The Night They Drove Old Dixie Down

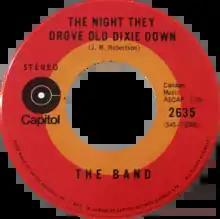
Side B of the Canadian single

"The Night They Drove Old Dixie Down" is a song written by Robbie Robertson. It was originally recorded by his Canadian-American roots rock group The Band in 1969 and released on their eponymous second album. Levon Helm provided the lead vocals. The song is a first-person narrative relating the economic and social distress experienced by the protagonist, a poor white Southerner, during the last year of the American Civil War, when George Stoneman was raiding southwest Virginia.